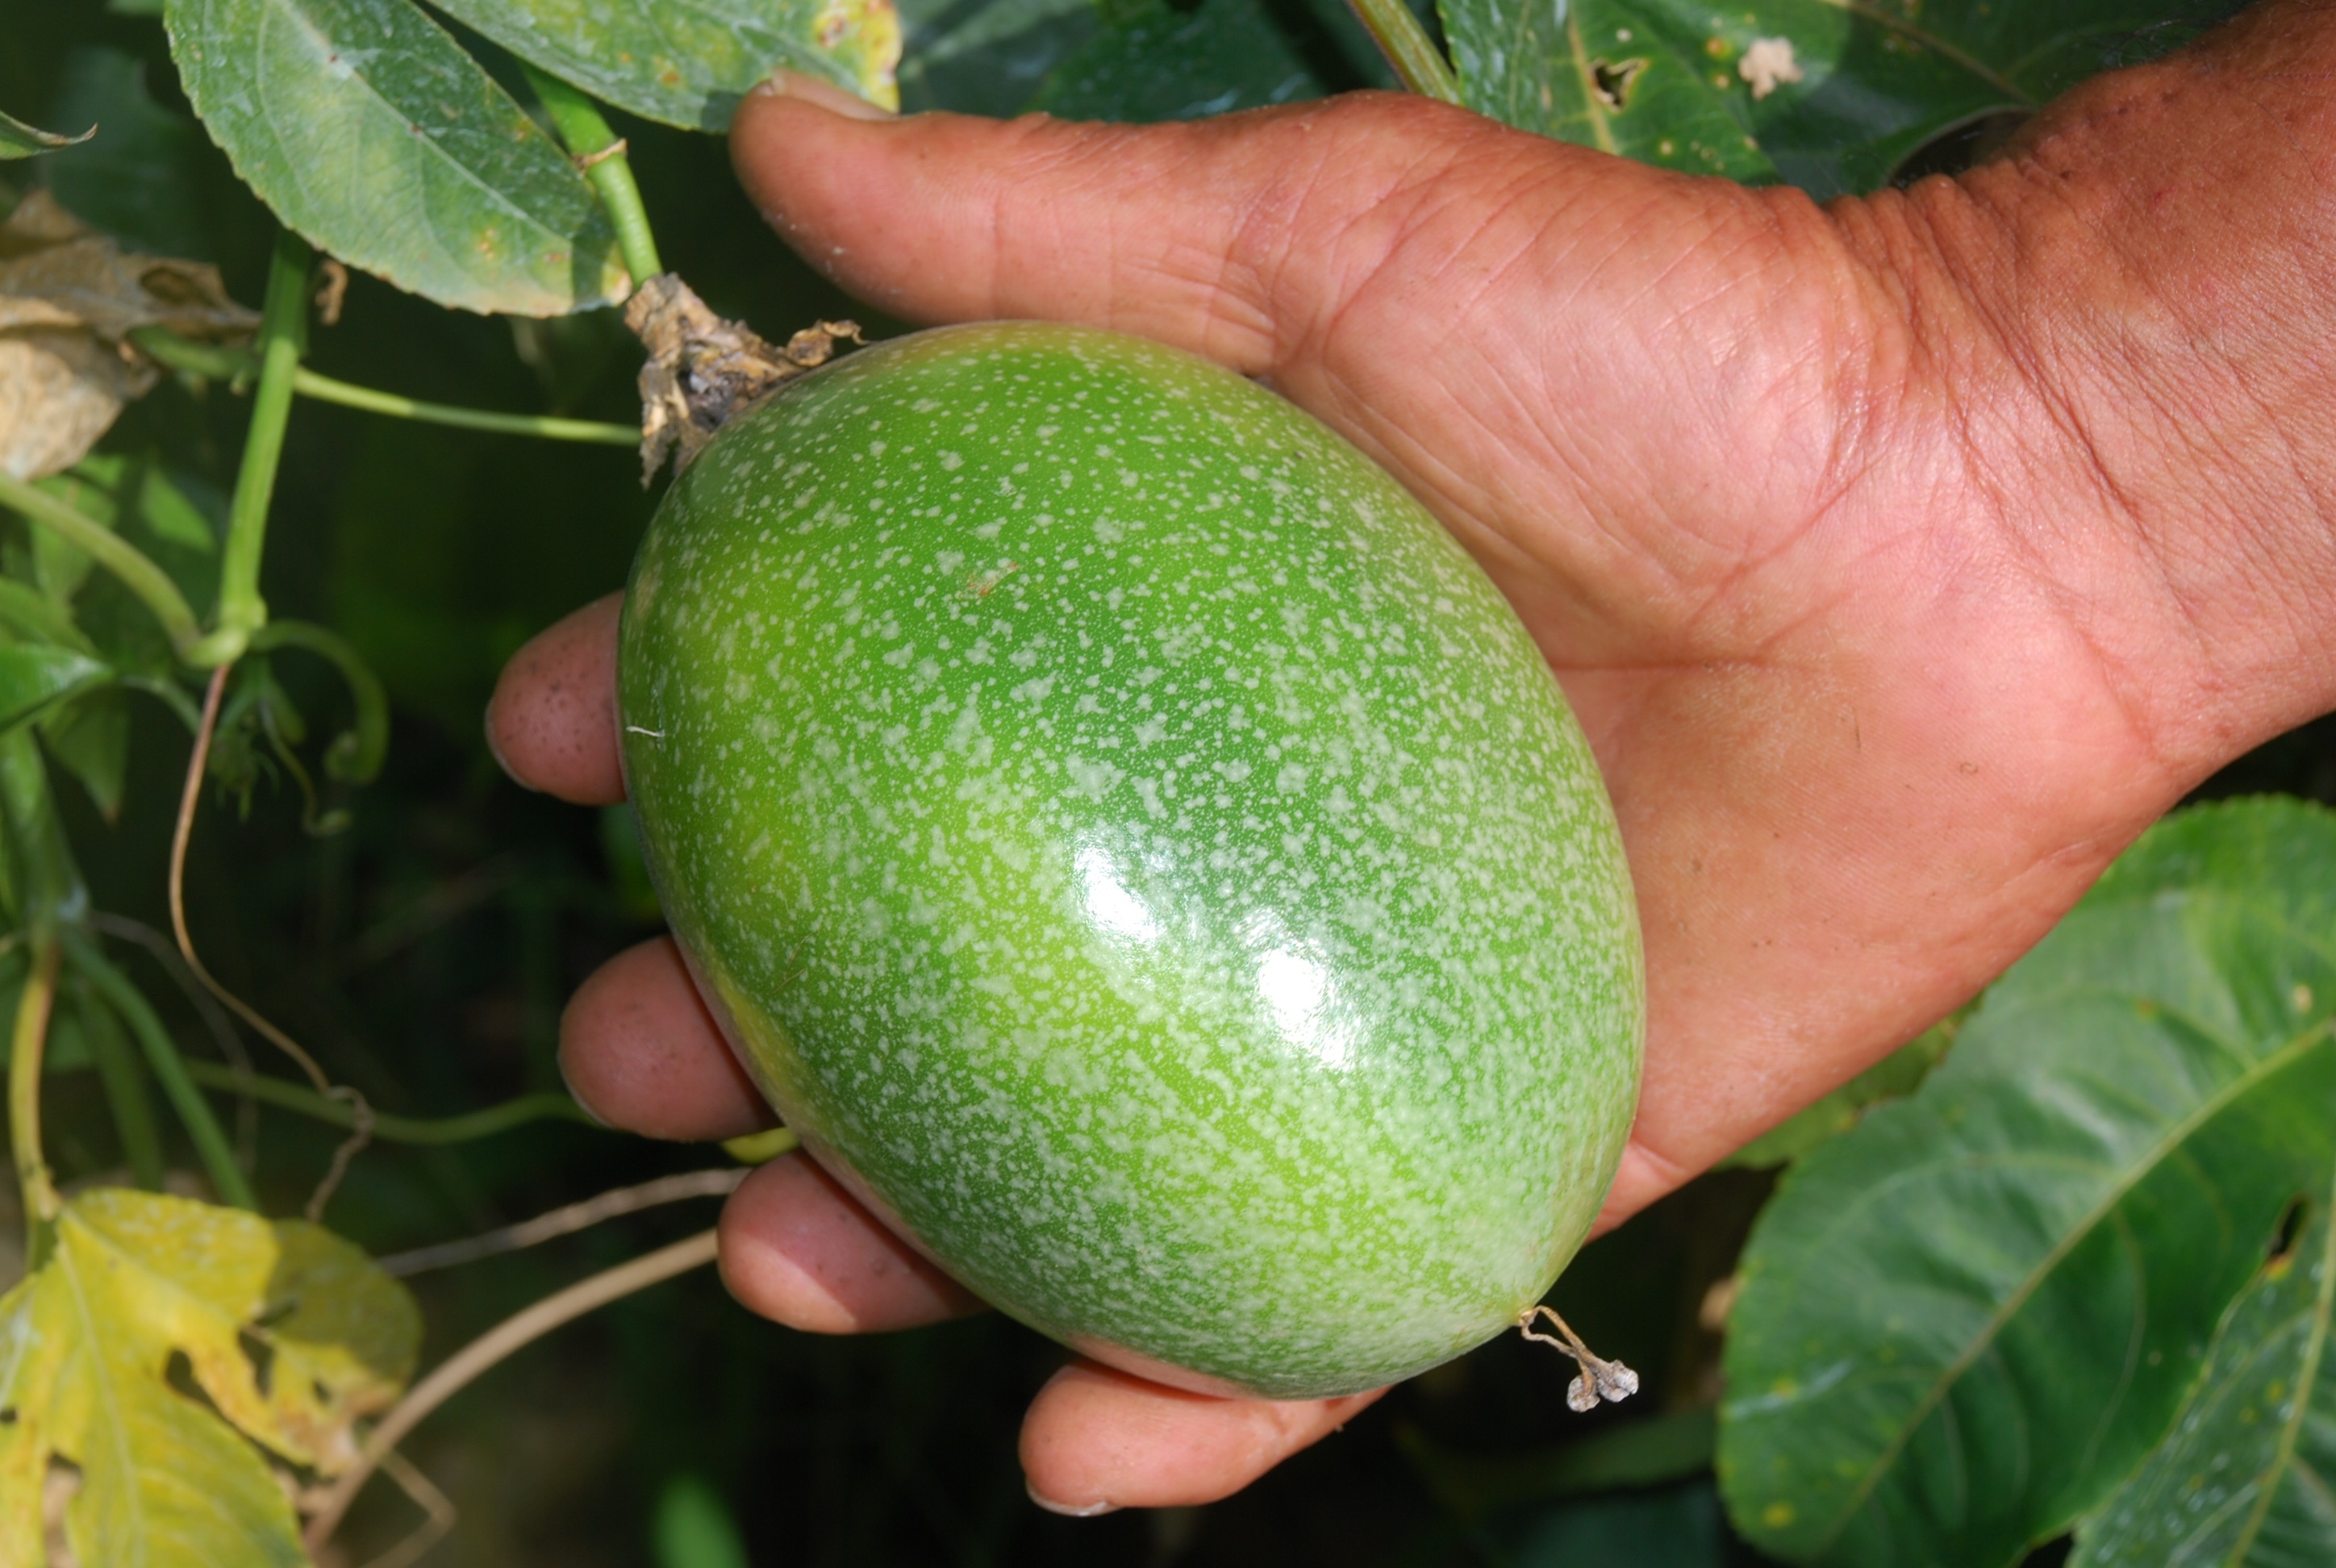
plant, fruit, flower, rural, food, green, produce, agriculture, lime, passion fruit, citron, citrus, flowering plant, bitter orange, land plant, sweet lemon, key lime, persian lime